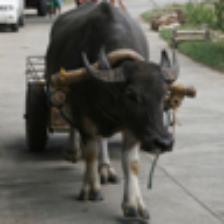
Label: NonHuman